Tuula Peltonen

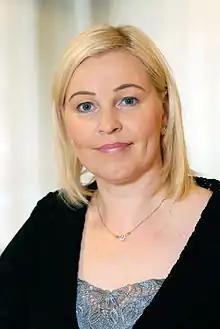
Tuula Peltonen

Tuula Irmeli Peltonen (born 4 September 1962 in Juuka) is a Finnish politician and member of Finnish Parliament, representing the SDP. She has been member of parliament two times: 2007-2011 and 2011-2015.